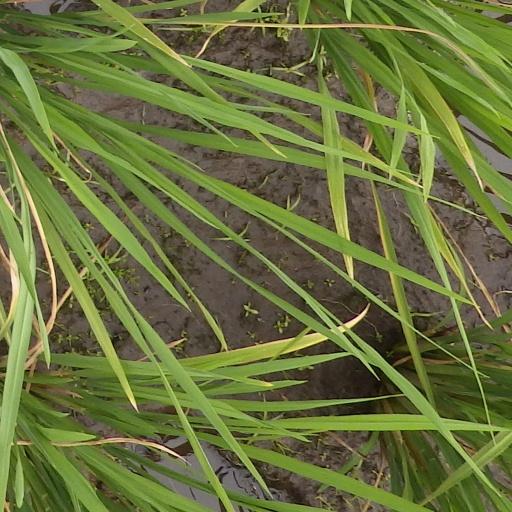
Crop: rice